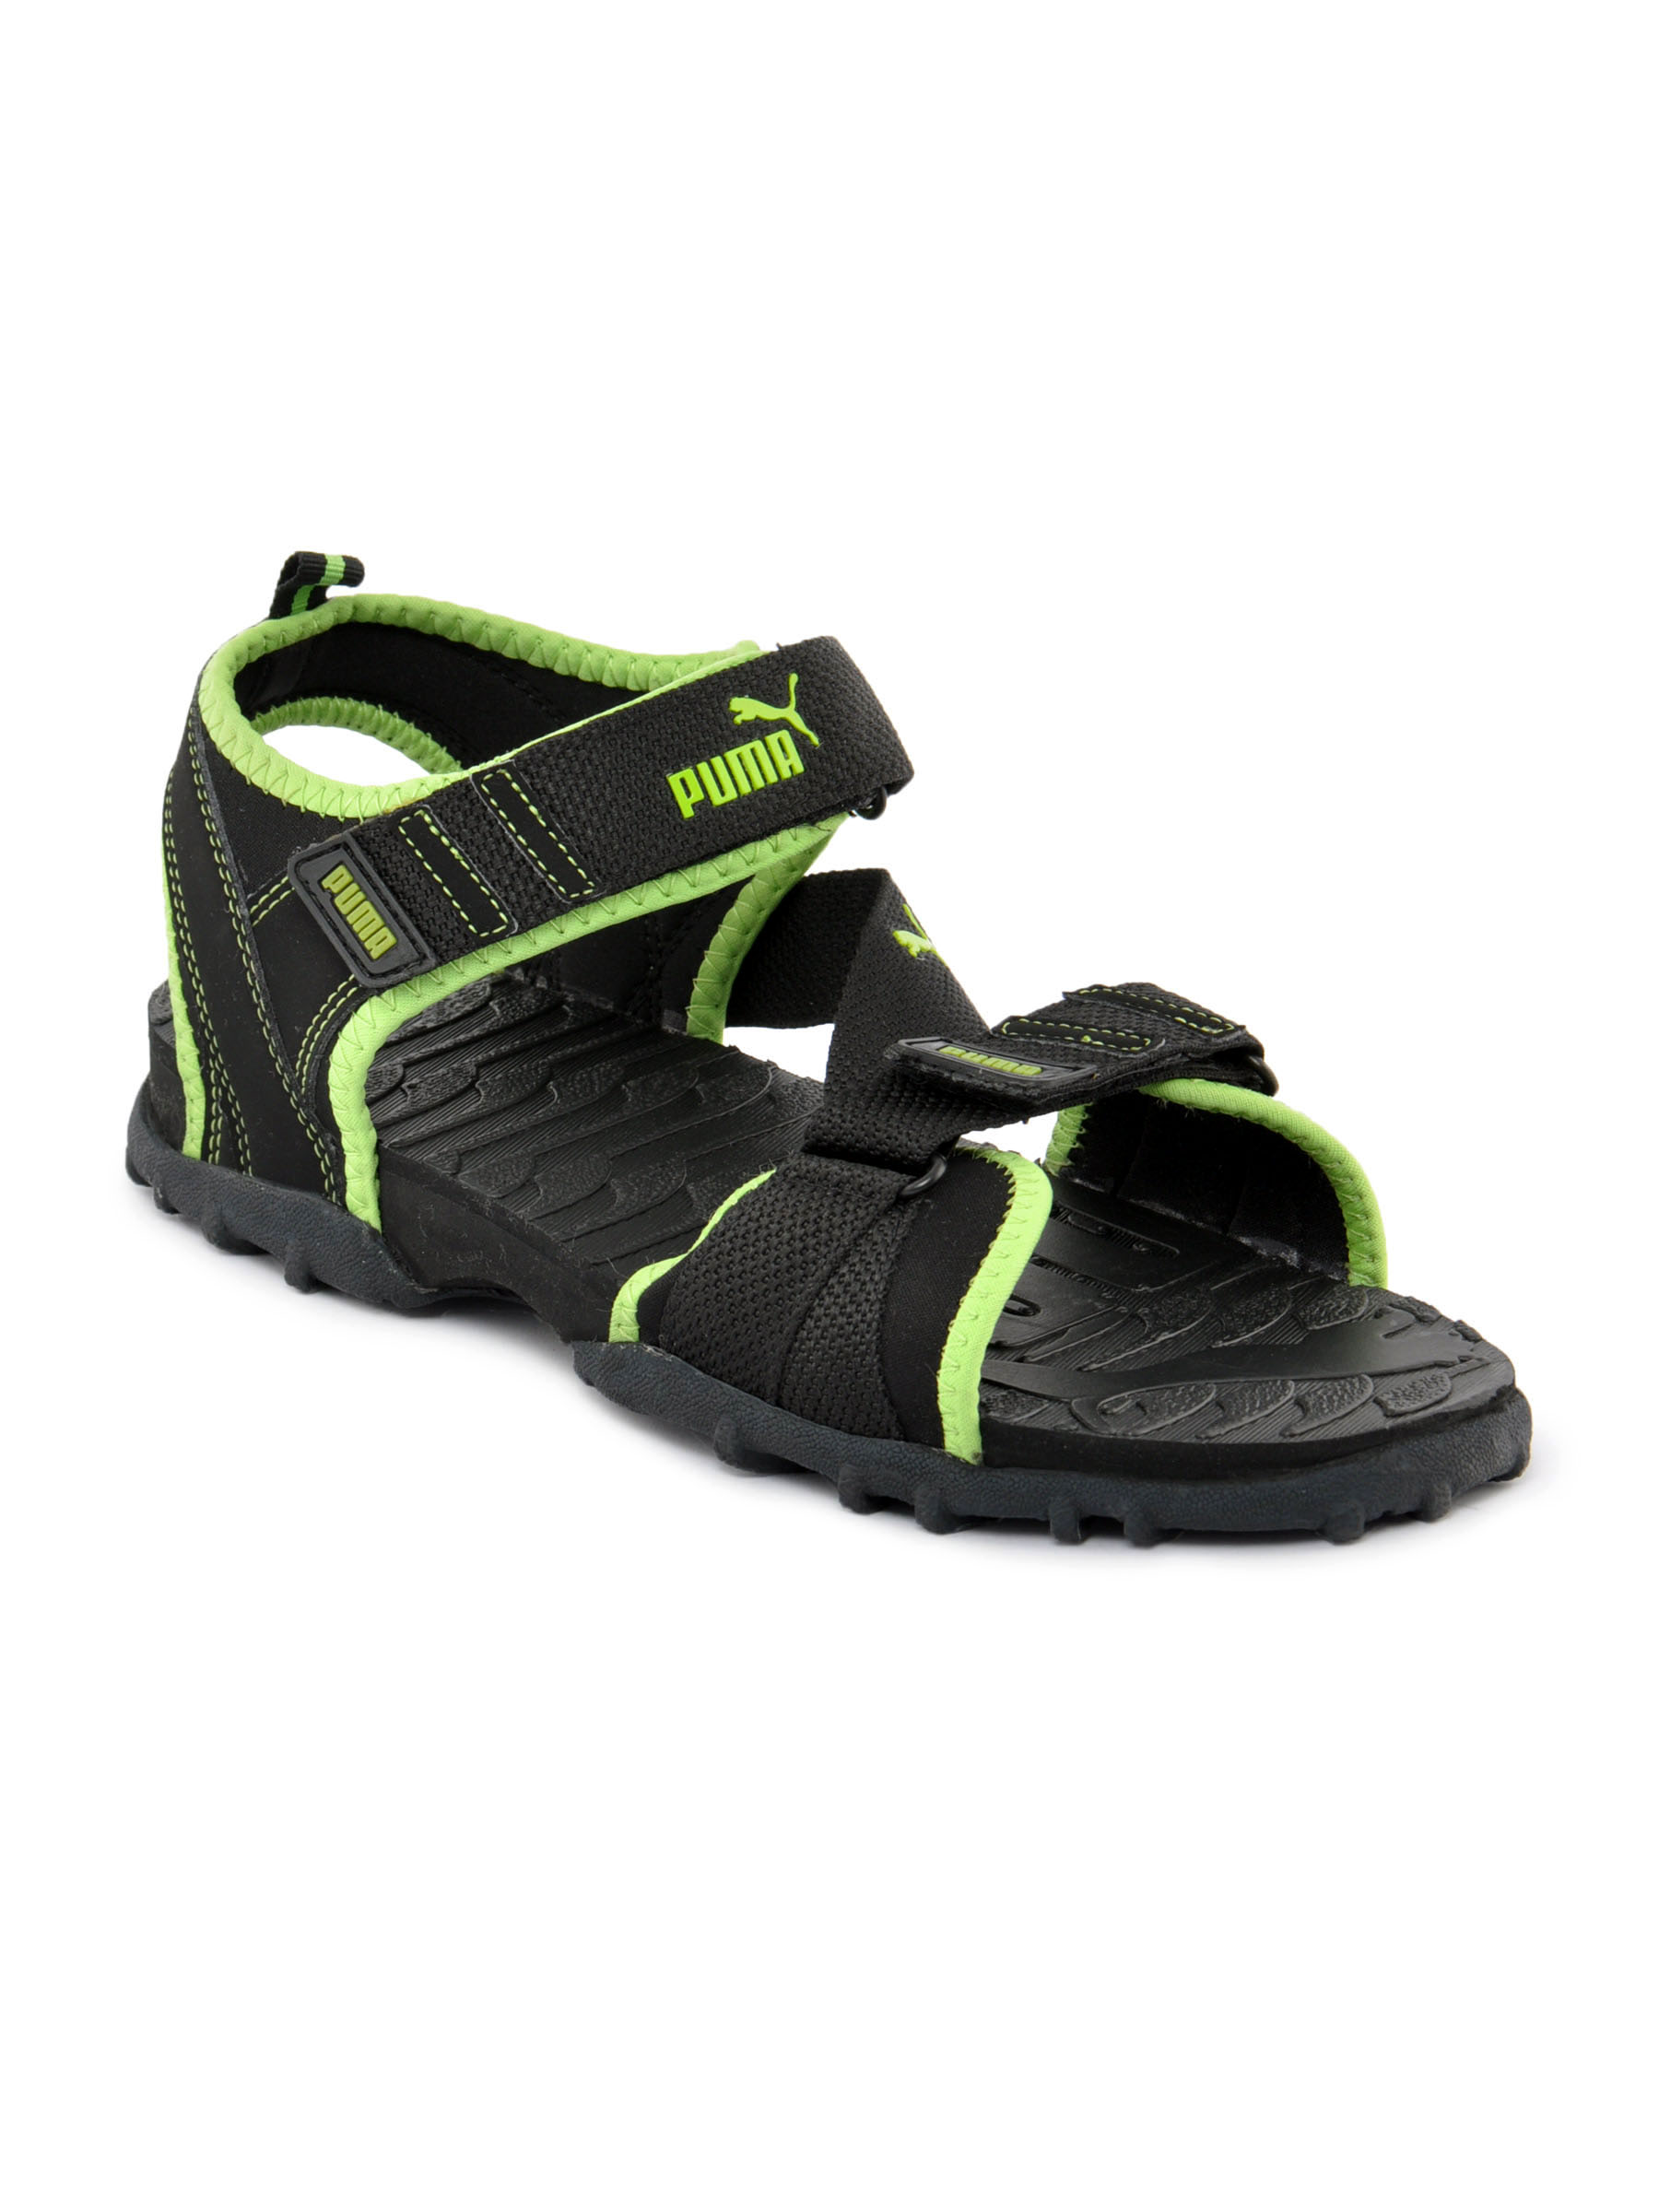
Puma Men Rio Black Sandal
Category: Footwear / Sandal / Sandals
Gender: Men
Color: Black
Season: Fall 2011
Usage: Casual